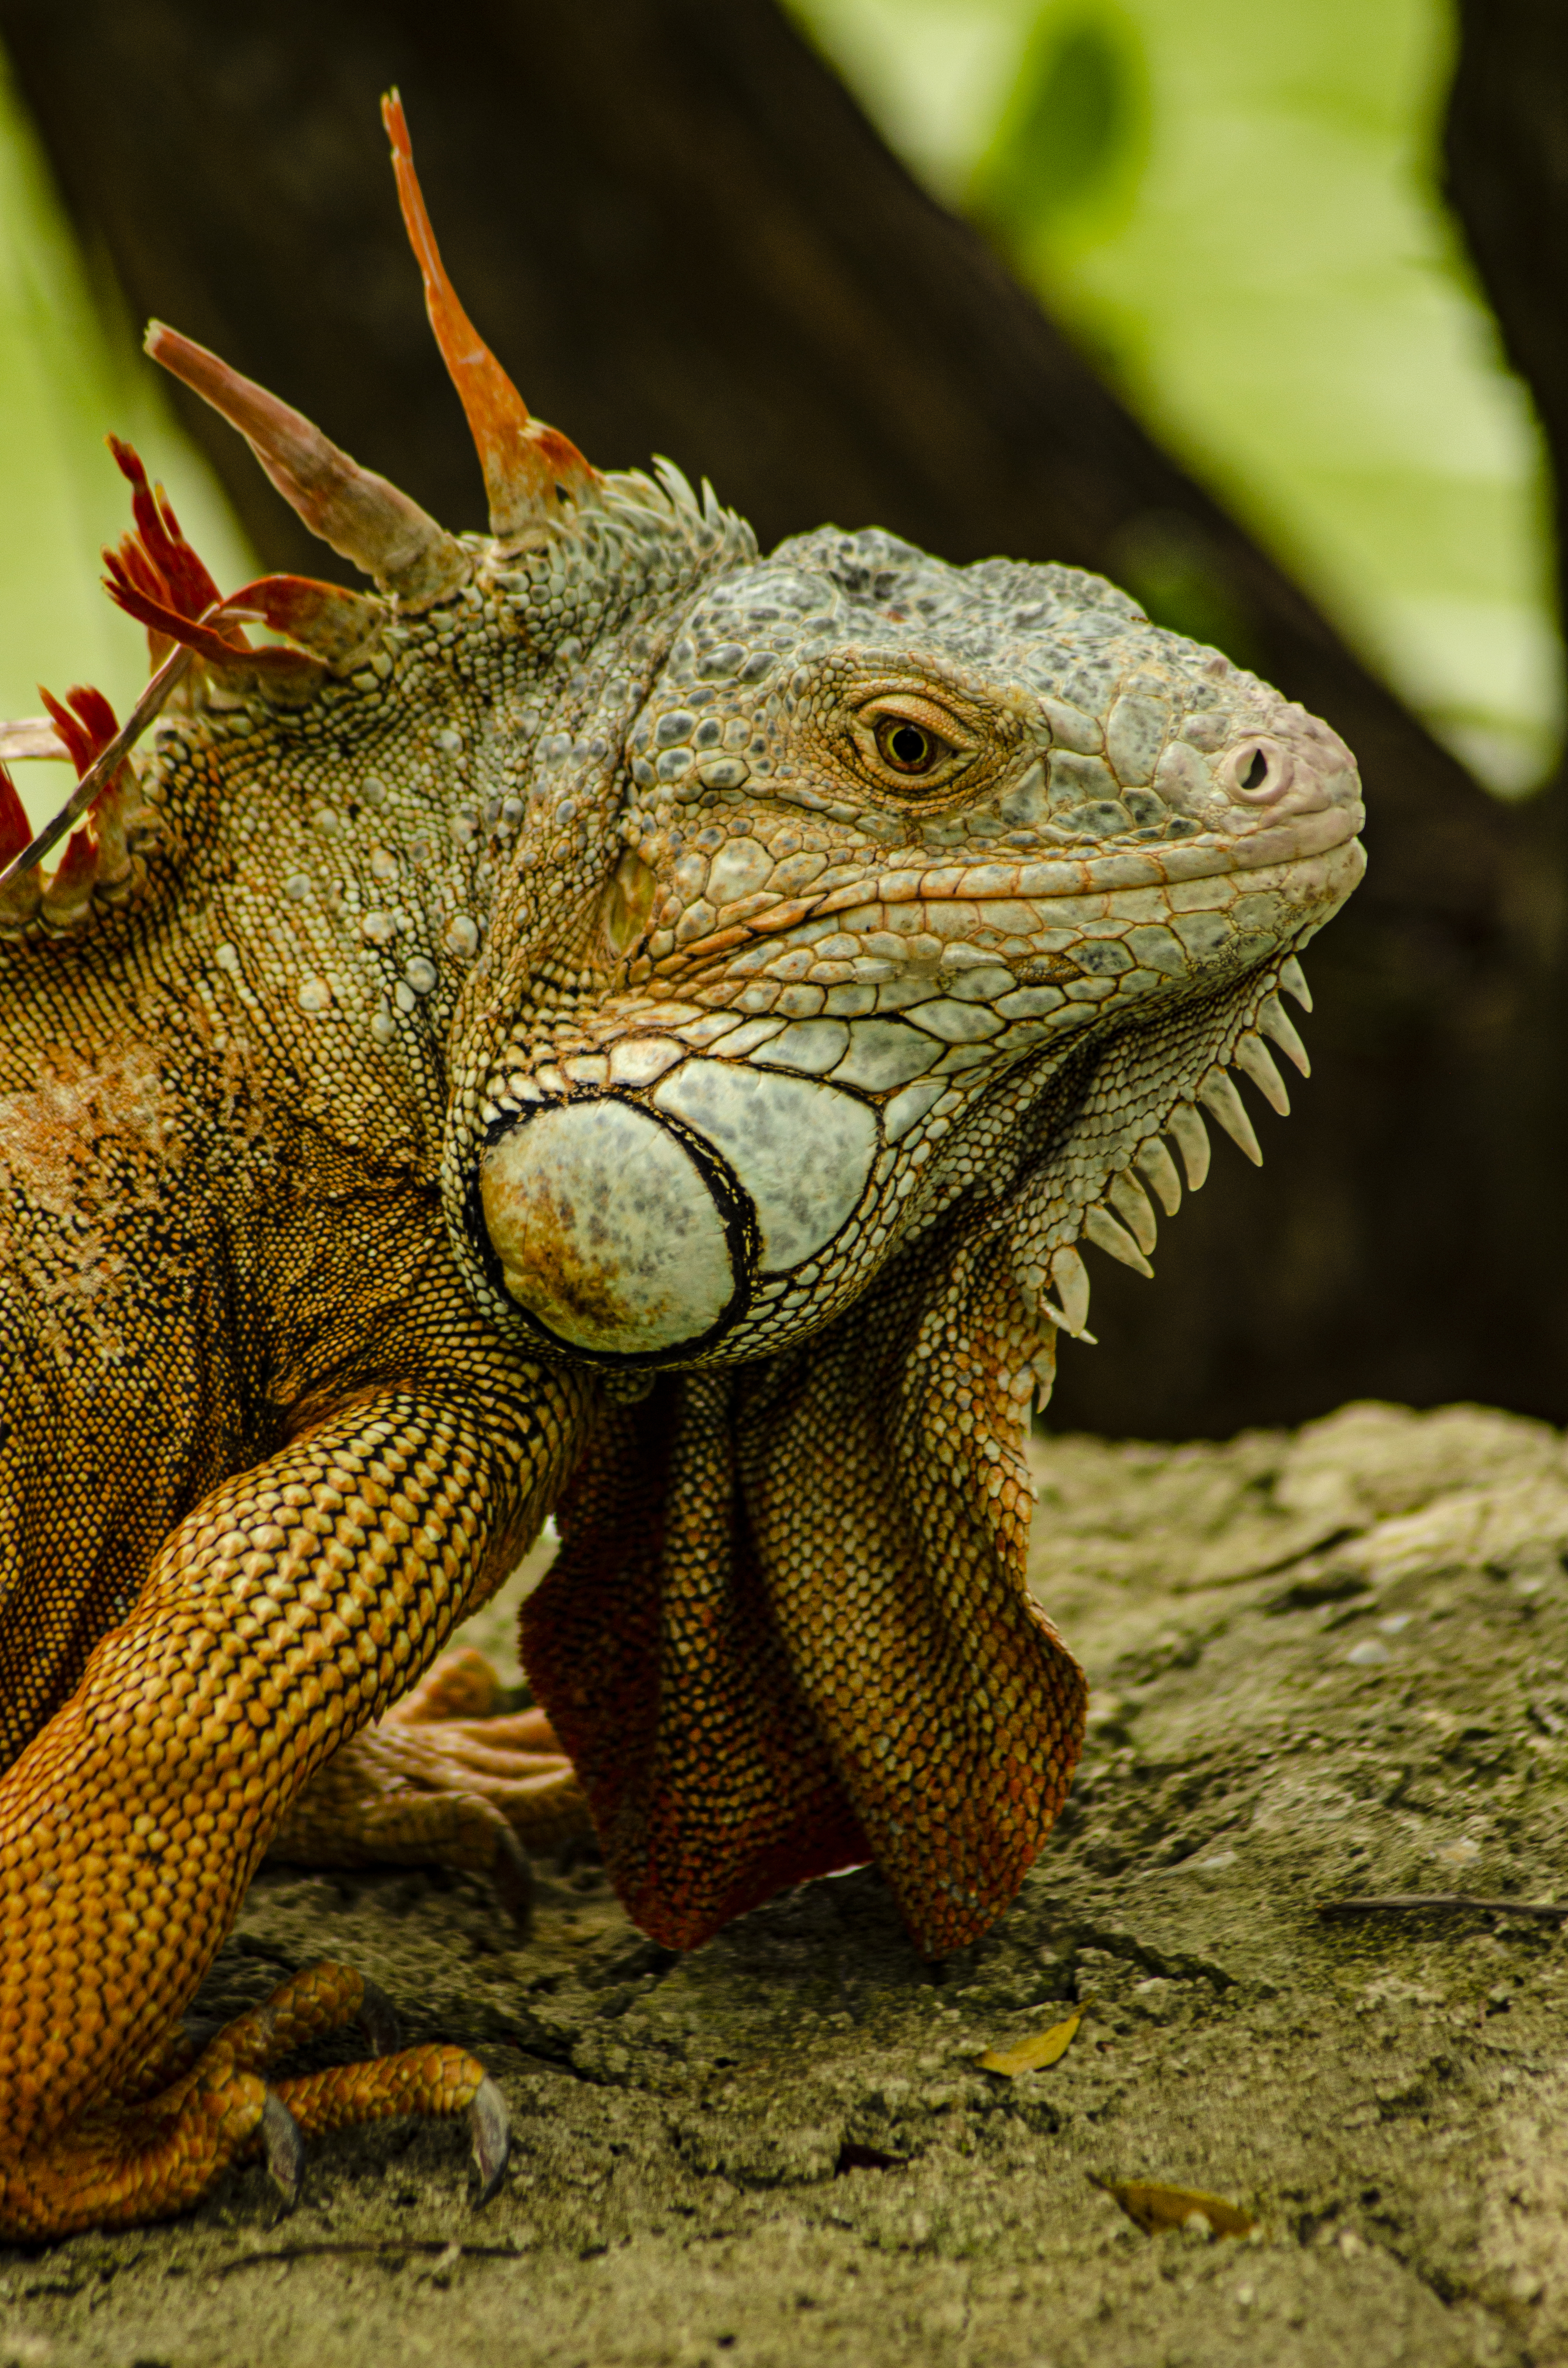
iguana, reptile, vertebrate, iguania, green iguana, scaled reptile, lizard, iguanidae, claw, organism, terrestrial animal, adaptation, mouth, wildlife, plant